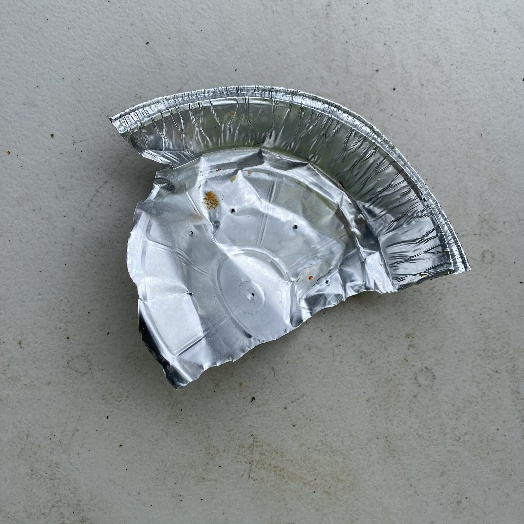
Label: Metal